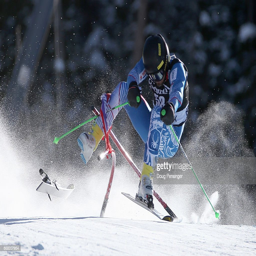
olympic athlete crashes through a gate as he skis the course during the first run of the giant slalom .